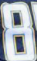
Number: 8